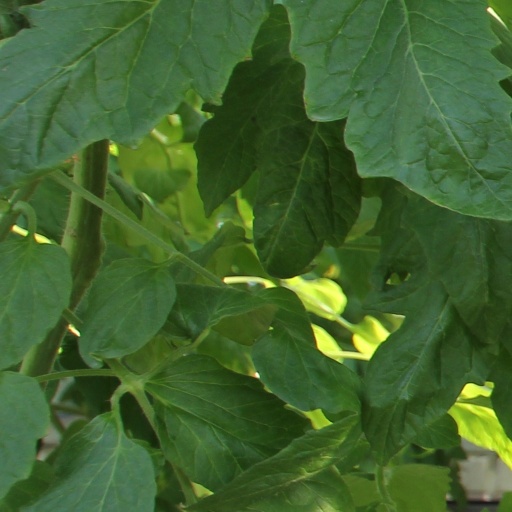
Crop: tomato